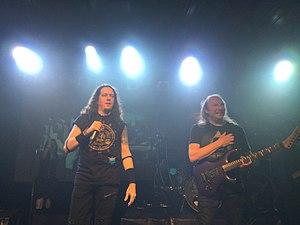
Dominique Leurquin, né le 2 février 1965 à Lille dans le Nord, est un guitariste français, ancien musicien en scène du groupe de metal Rhapsody of fire.